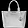
Label: Bag